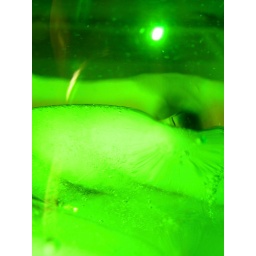
ice in a water bottle in front of a light